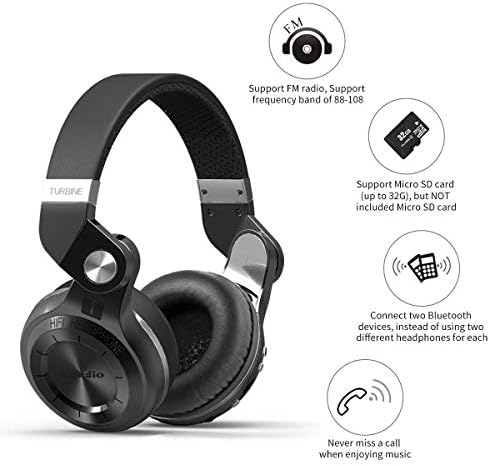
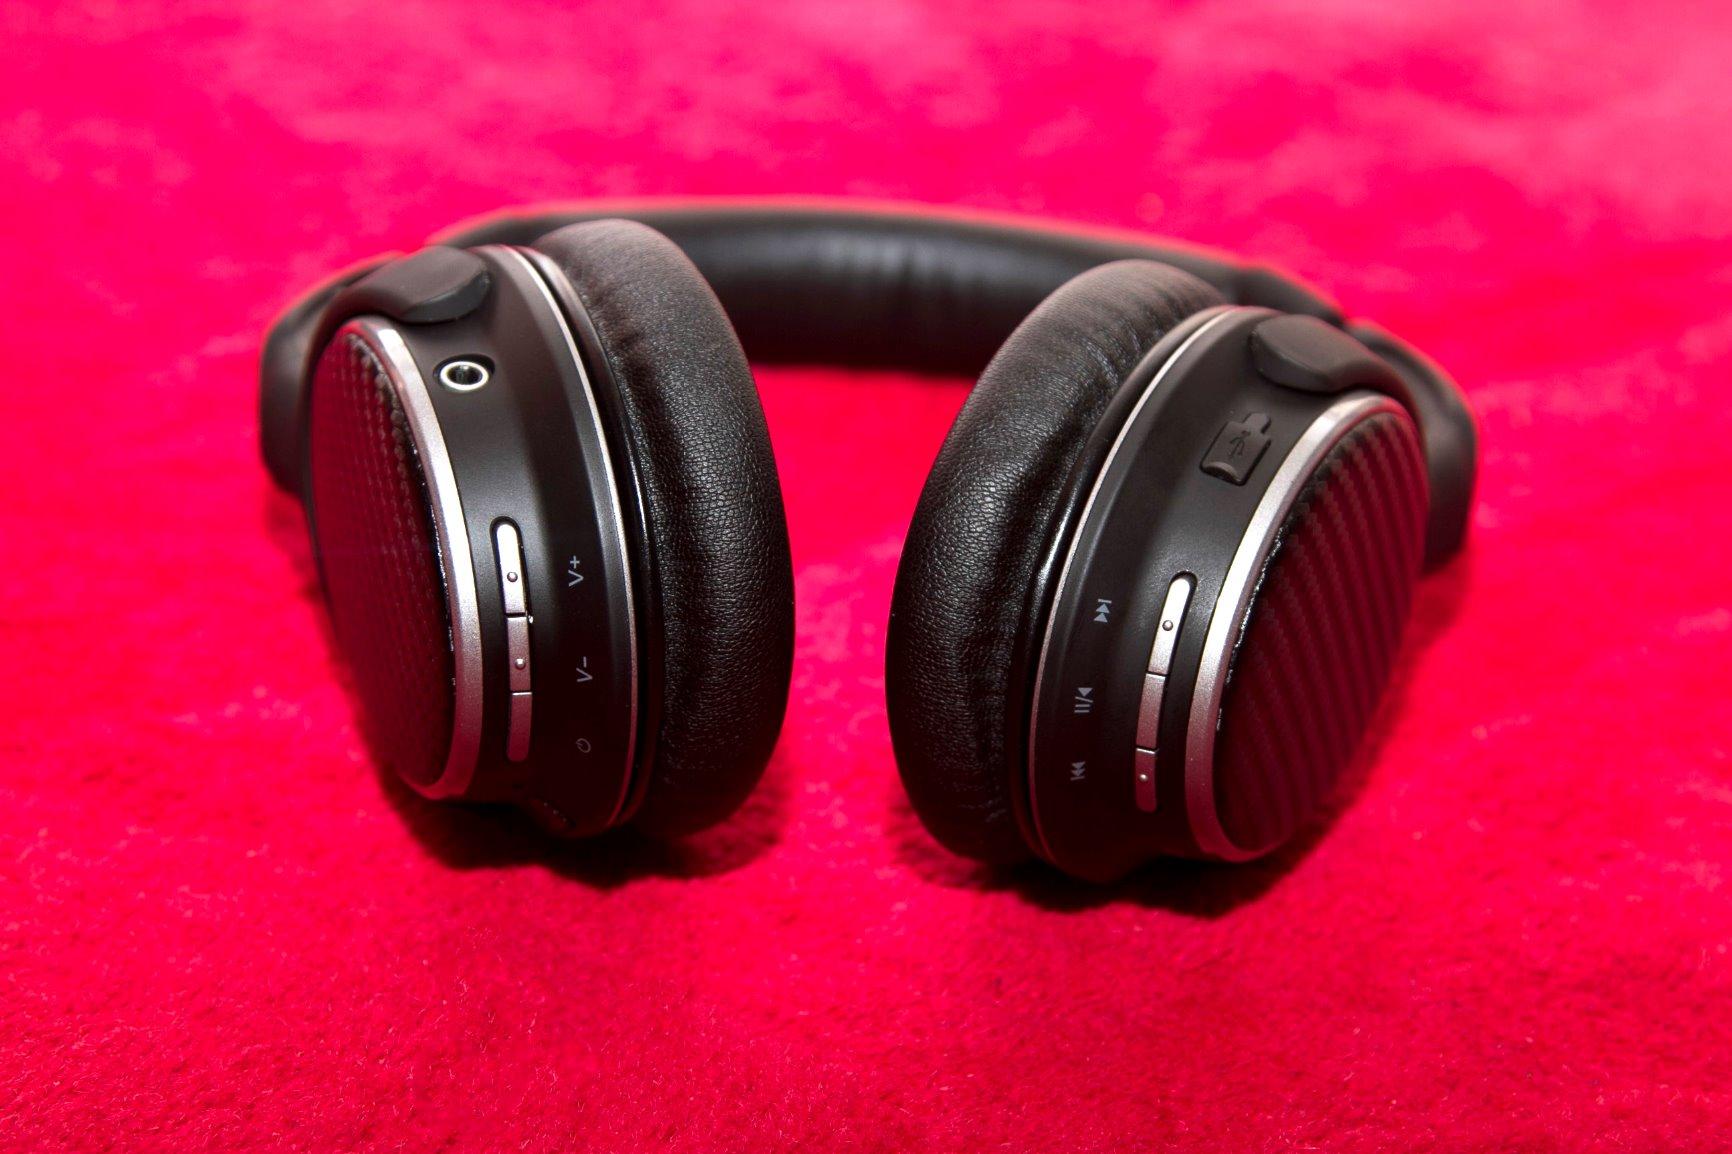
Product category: headphones
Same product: no